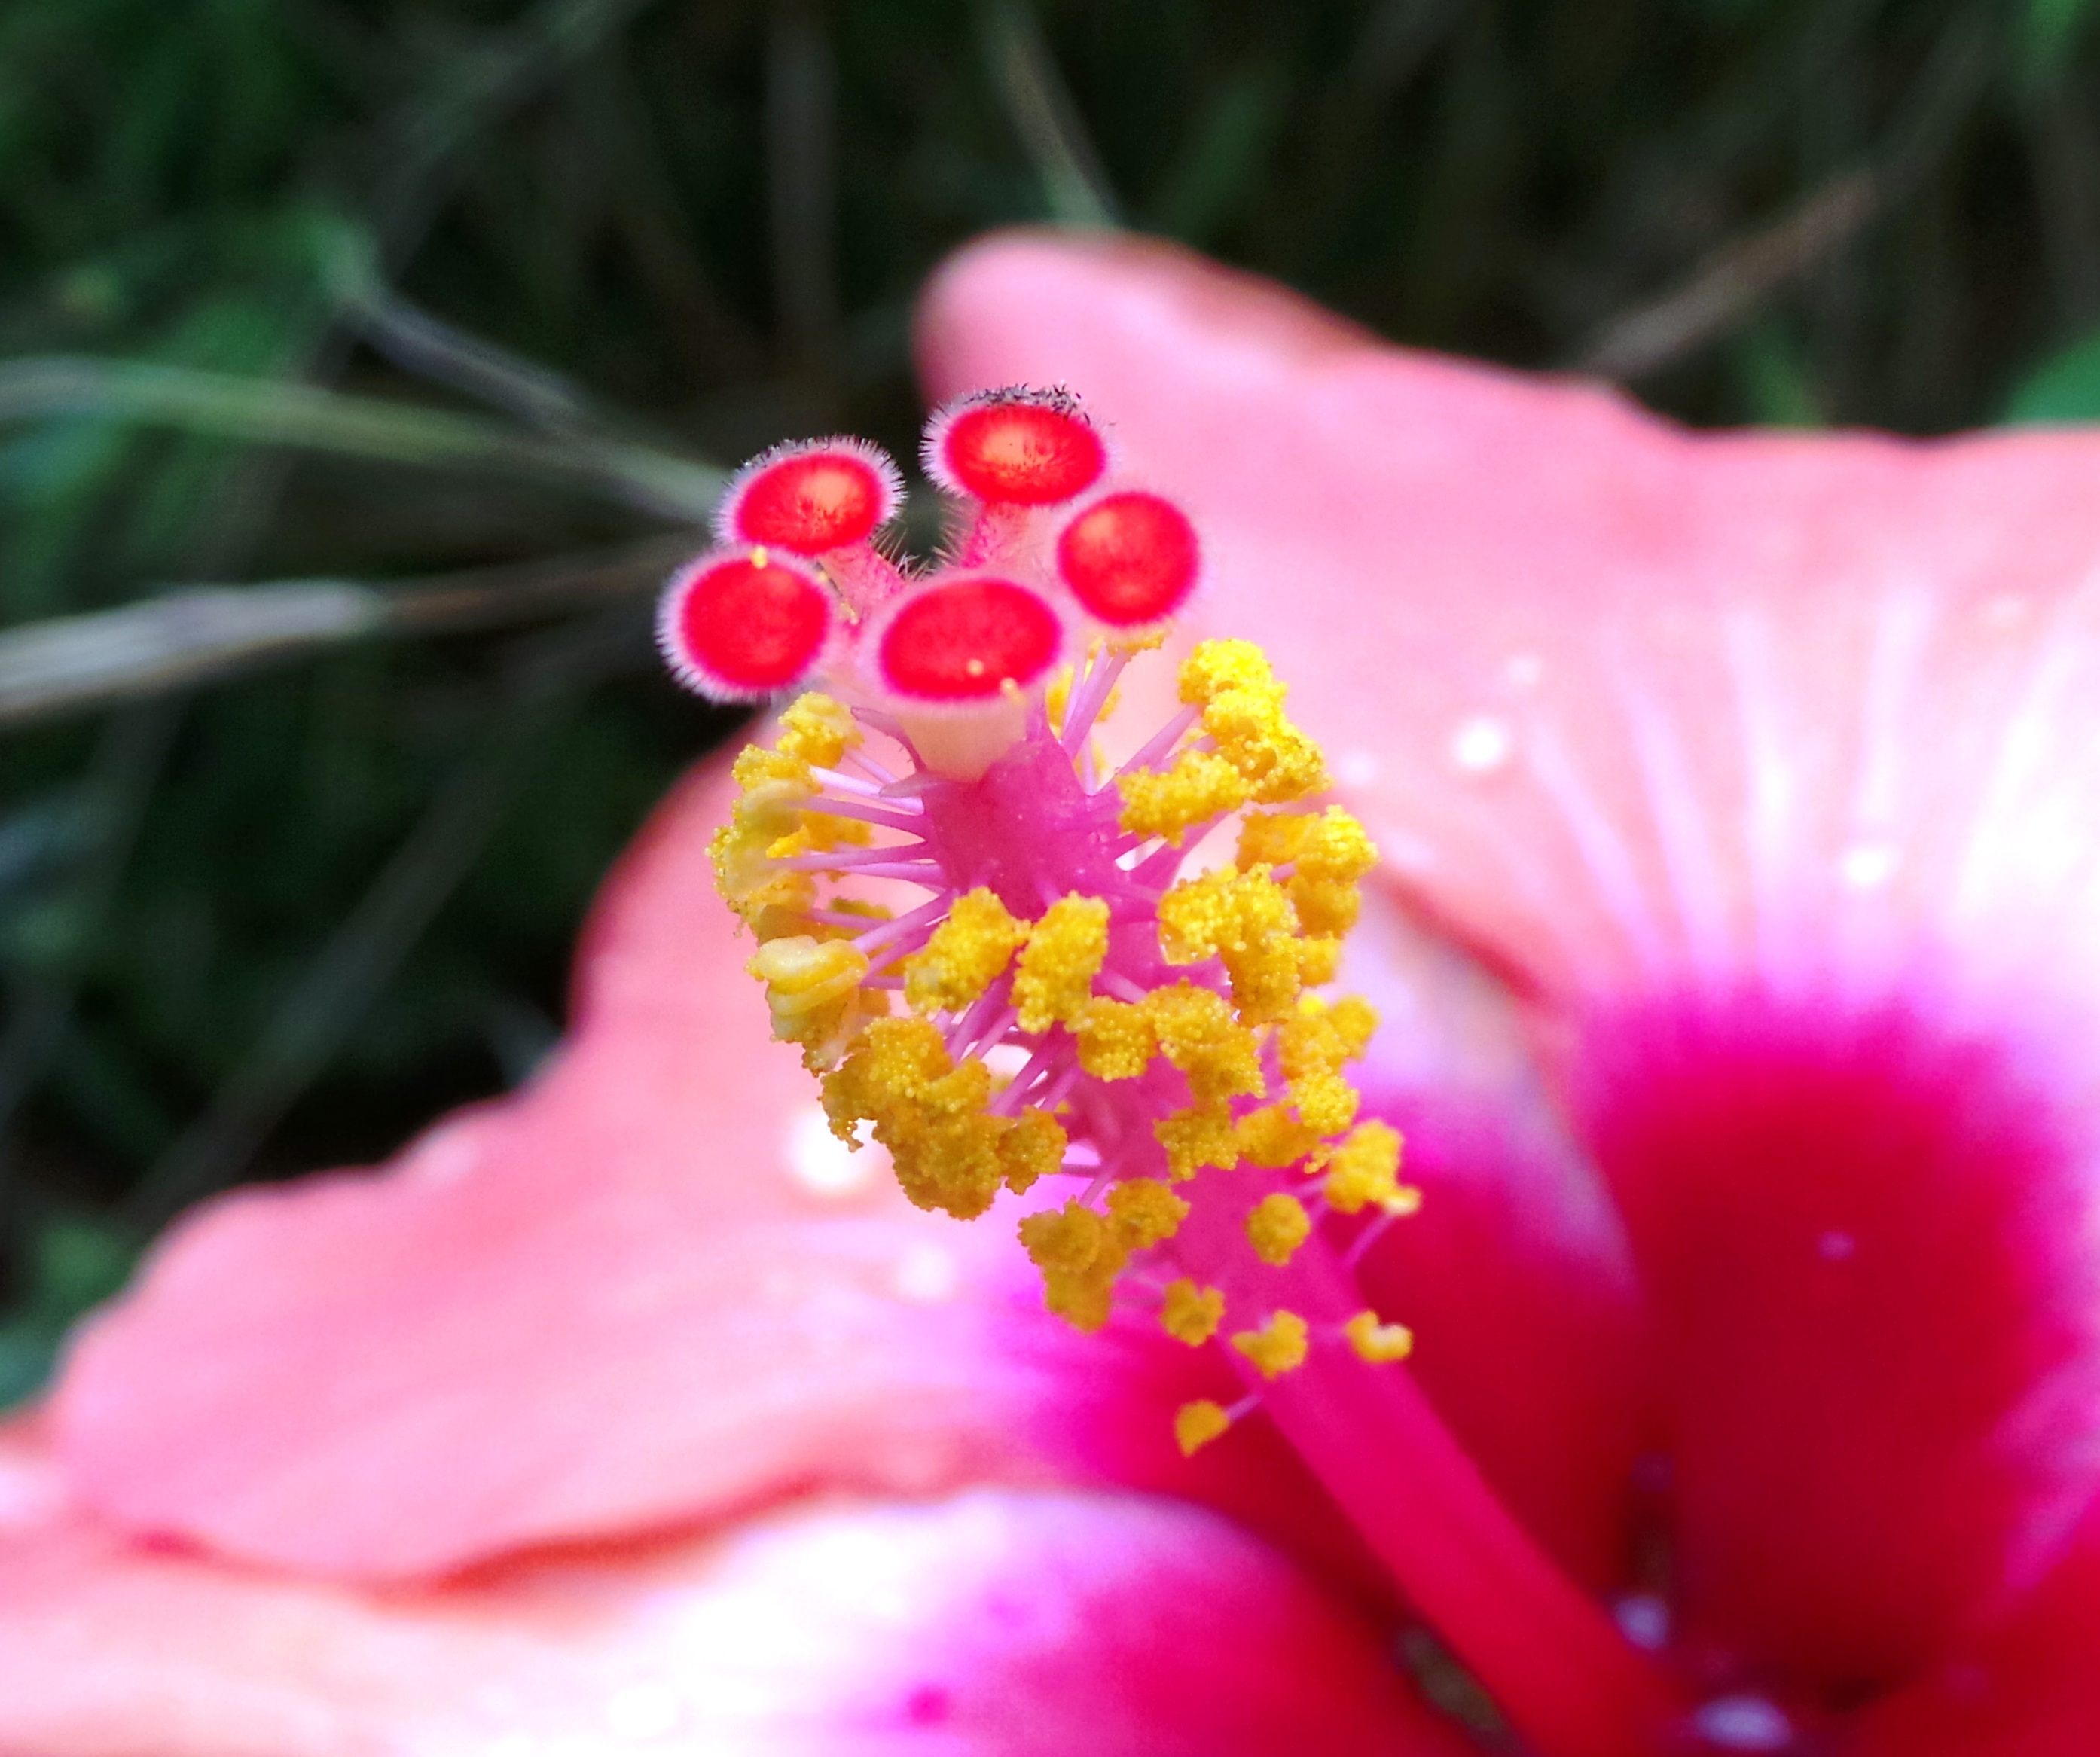
nature, blossom, plant, photography, leaf, flower, petal, bloom, summer, pollen, red, tropical, botany, yellow, pink, flora, wildflower, close up, shrub, exotic, hibiscus, macro photography, flowering plant, land plant